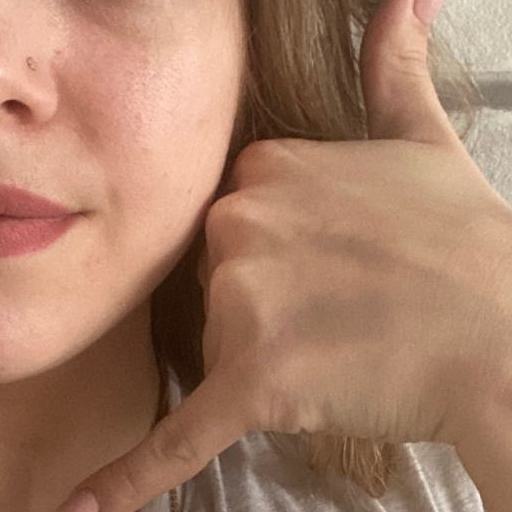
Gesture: call